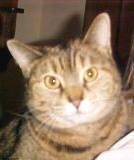
cat